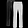
Label: Trouser